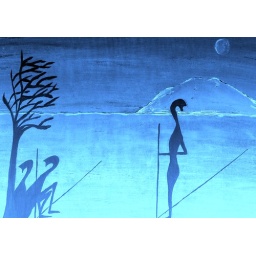
Stinted tree in blue